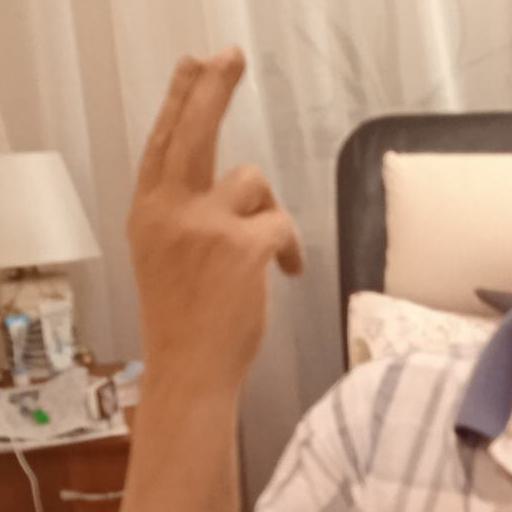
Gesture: two_up_inverted